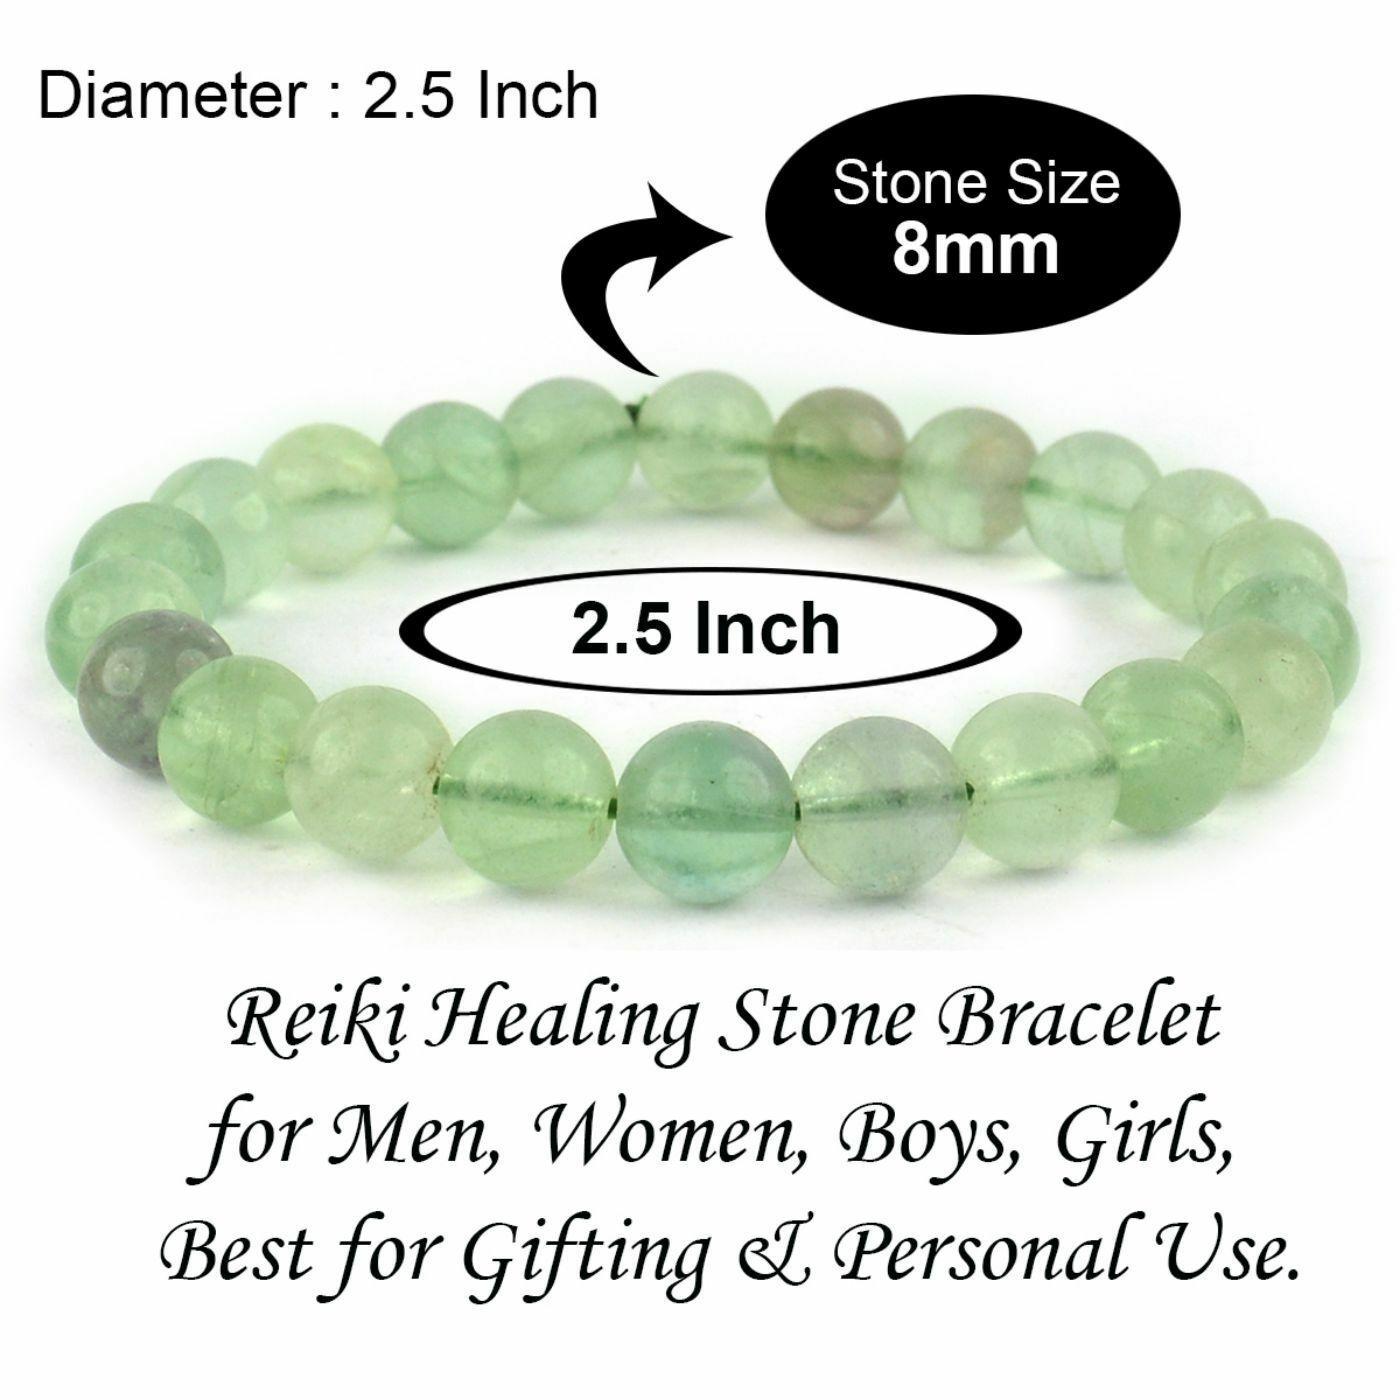
Reiki Crystal Products Green Flourite Bracelet Round Bead 8 mm Bracelet for Reiki Healing Stones
Type: Bracelets & Bangles
Brand: Reiki Crystal Products
Price: Rs. 399
Stretchable Elastic Handmade Natural Crystal Stone Bracelet | Diameter : 2.5 Inch. | Stone Size - 8 mm | Shape : Round | Charged By Reiki Grand Master & Vastu Expert
Features: Stretchable Elastic Handmade Natural Crystal Stone Bracelet | Diameter : 2.5 Inch. | Stone Size - 8 mm | Shape :Round | Charged By Reiki Grand Master & Vastu Expert,Natural Healing Stone for Reiki Healing, Crystal Healing, Numerology, Tarot, Astrology, Vastu, Angle Healing & Feng Shui,100% Authentic, Original and Natural Healing Stone / Crystal - small holes, crack marks on the surface or inside the stones are often visible,Material : Natural Healing Stones See Images & Product Description For Healing Properties /Advantages,Stylish Party-Daily-Office-Casual Wear Reiki Healing Stone Bracelet for Men, Women, Boys, Girls. Best for Gifting & Personal Use.
Included: Pack Of 1 X Green Flourite 8 mm Bracelet